Zhuge Liang's Northern Expeditions

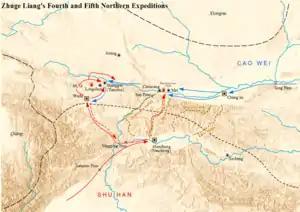
Map showing the Battle of Mount Qi and Battle of Wuzhang Plains

In 231, Zhuge Liang launched the fourth Northern Expedition and attacked Mount Qi again. He used the wooden ox, a mechanical device he invented, to transport food supplies to the frontline. The Shu forces attacked Tianshui Commandery and surrounded Mount Qi, which was defended by the Wei officers Jia Si (賈嗣) and Wei Ping (魏平). At Mount Qi, Zhuge Liang managed to convince Kebineng, a Xianbei tribal leader, to support Shu in the war against Wei. Kebineng went to Beidi Commandery and rallied the locals to support Shu.